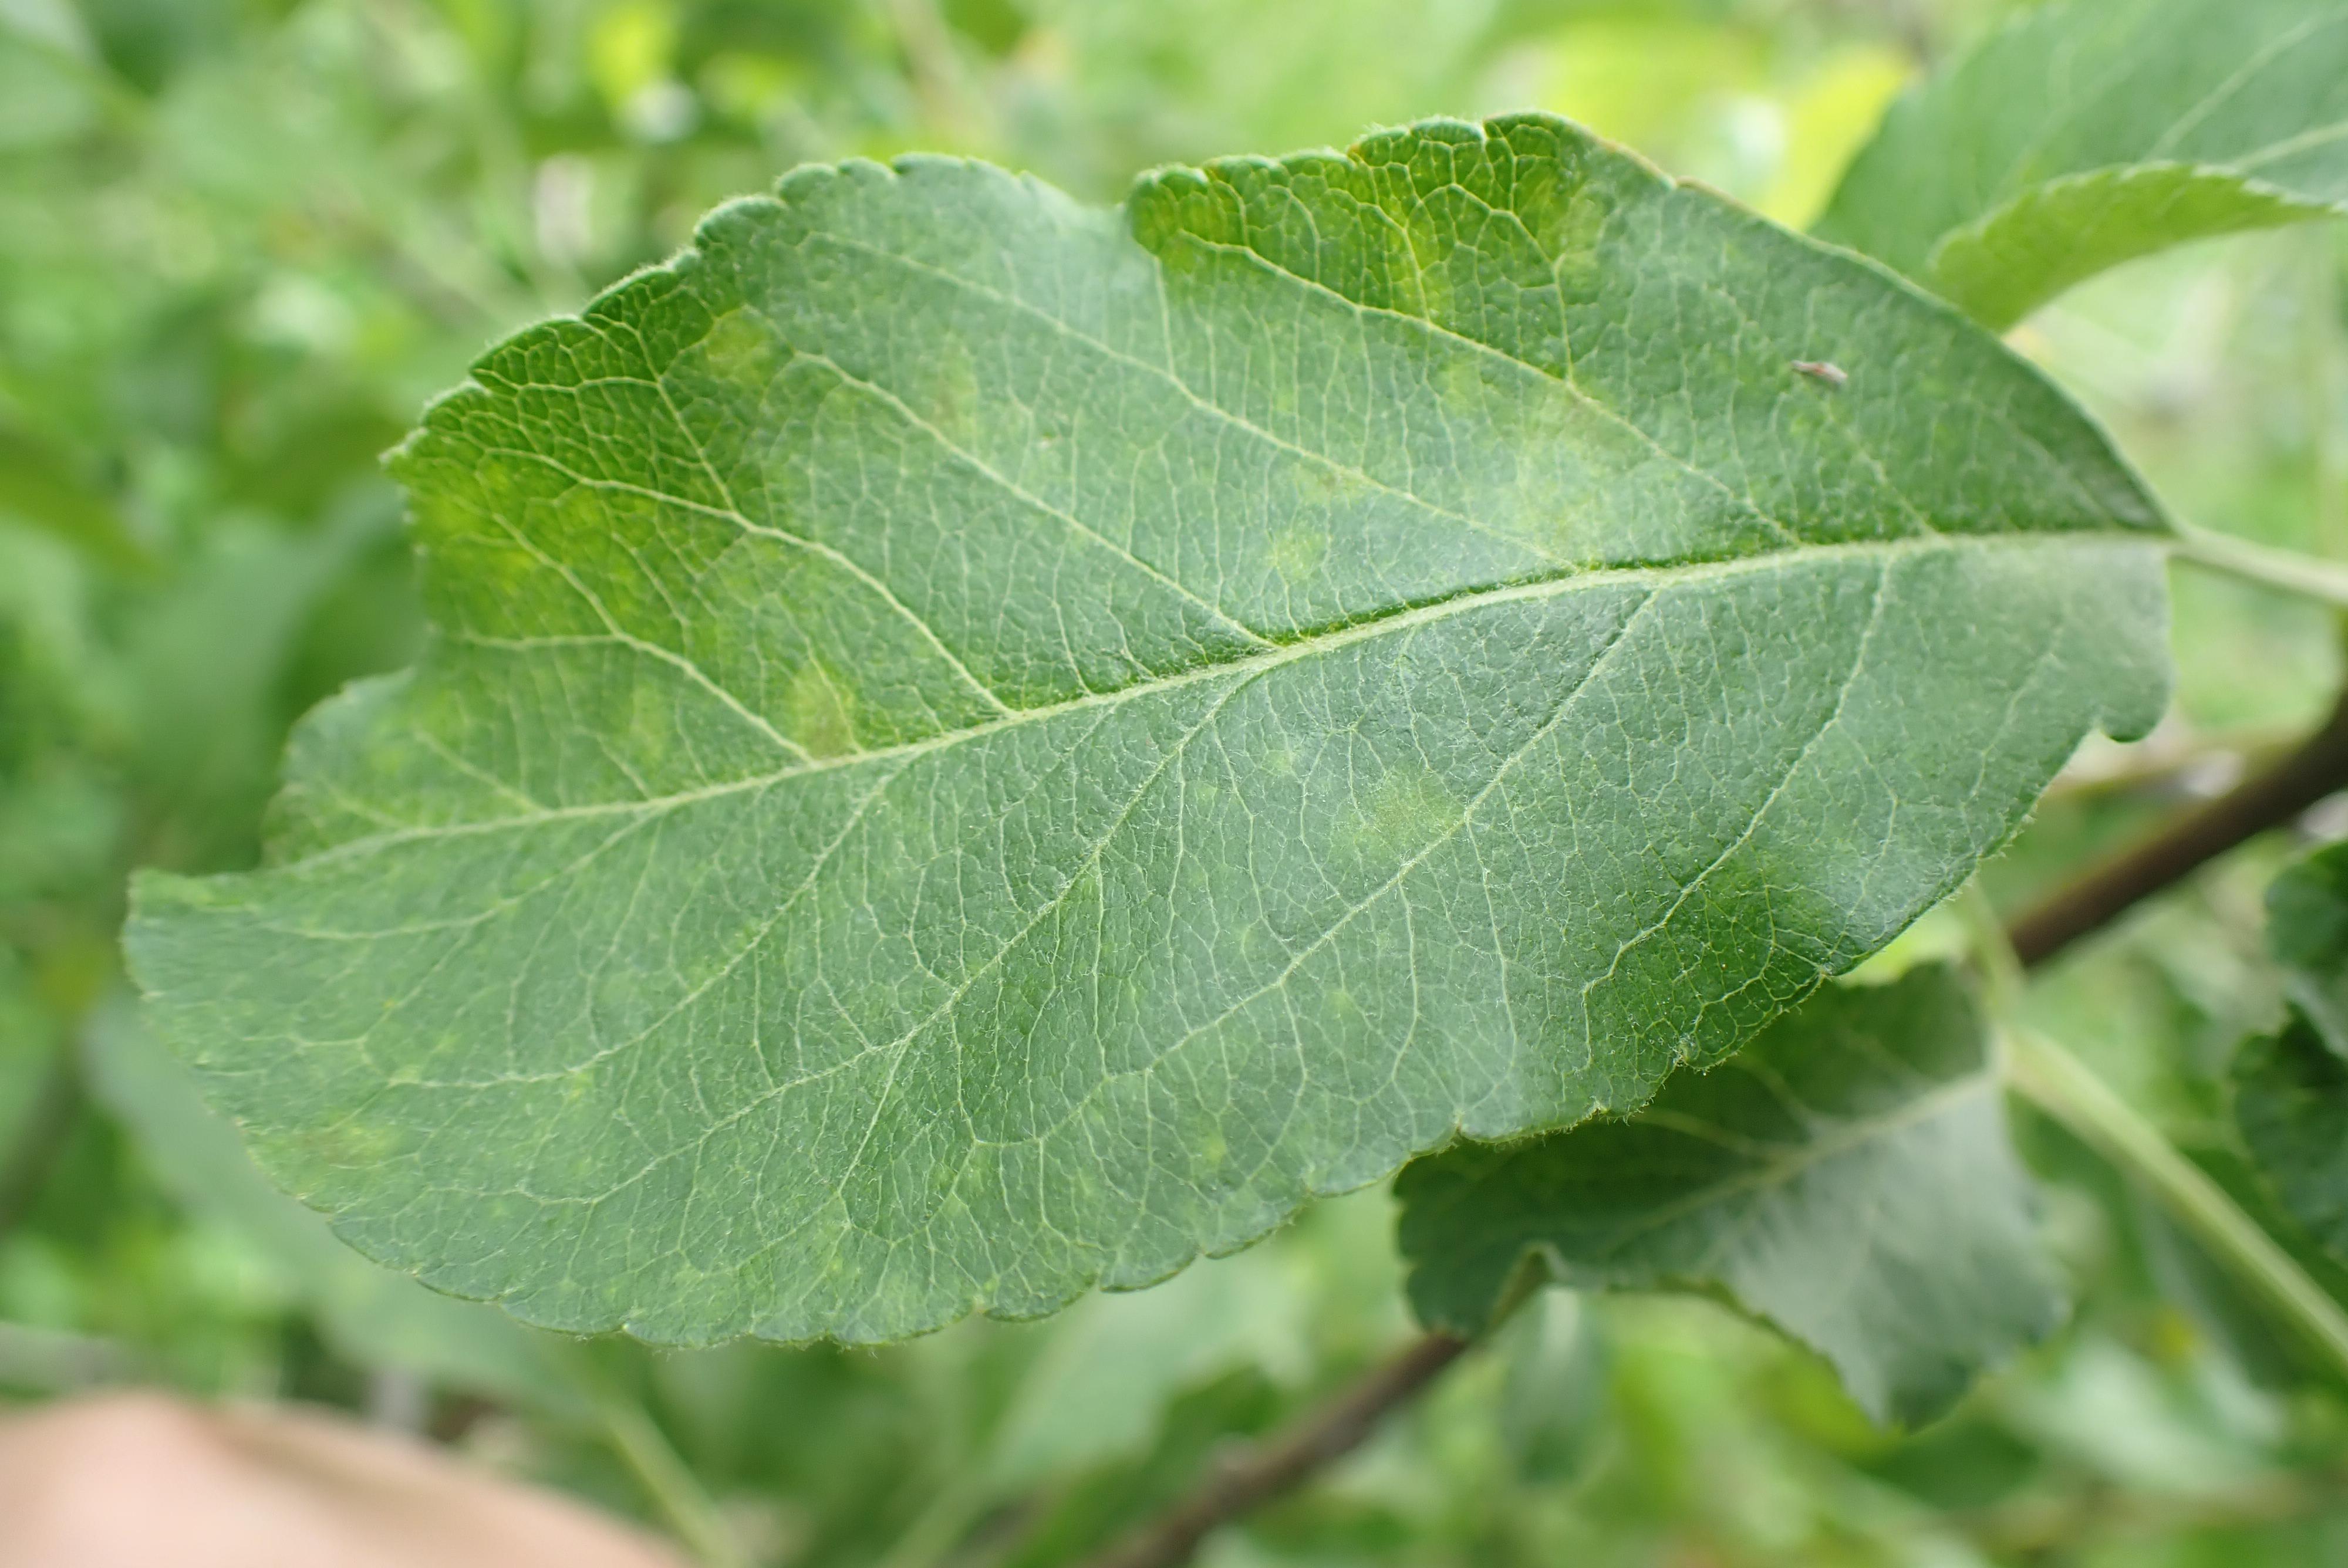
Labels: scab